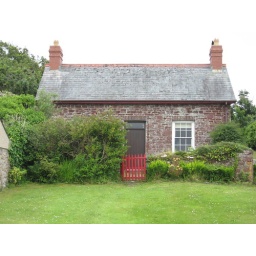
One of the older houses in Marloes village, built using the local red sandstone and Welsh slate for the roof